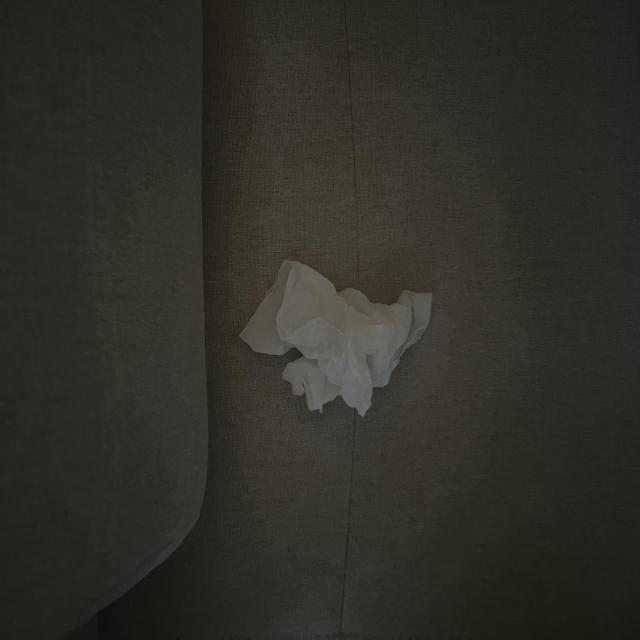
Label: tissues